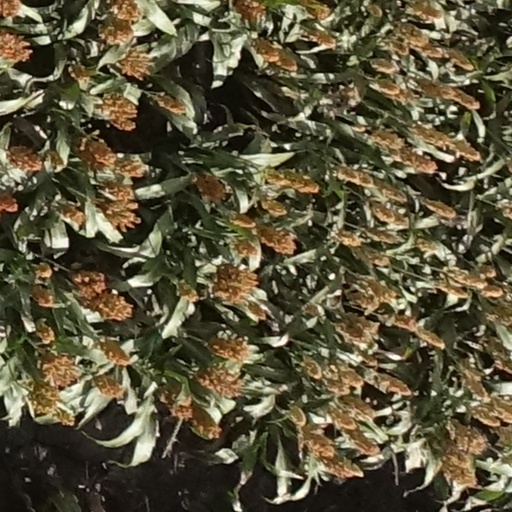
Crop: sorghum